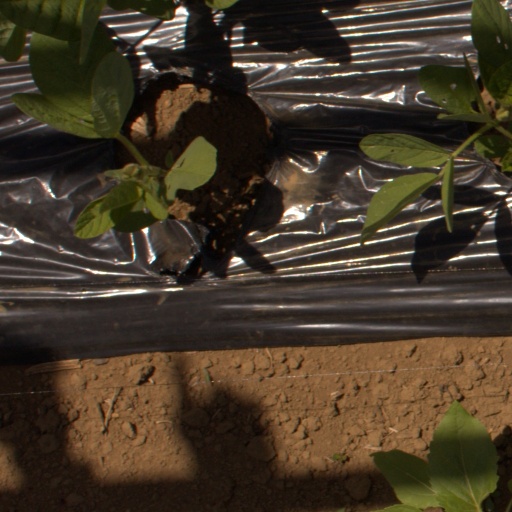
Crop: Jerusalem artichoke